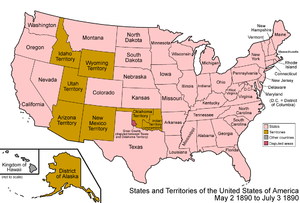
Cet article retrace la chronologie de l'évolution territoriale des États-Unis. Il liste les modifications géographiques intérieures et extérieures de ce pays.